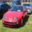
Label: automobile